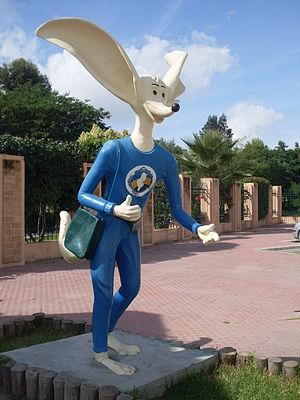
Tunisie, Cité d'el mourouj, Montazah, Labib la mascotte de l'environnement
Labib est la mascotte officielle de l'environnement en Tunisie de 1992 à 2012, date à laquelle la ministre de l’Environnement, Mémia El Benna, annonce la fin de son utilisation.